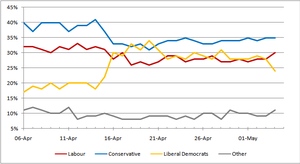
Les élections générales britanniques ont eu lieu le 6 mai 2010, après la dissolution du Parlement par la reine Élisabeth II, sur demande du Premier ministre Gordon Brown, le 12 avril 2010. Ce scrutin renouvelle les 650 membres de la Chambre des communes, la chambre basse du Parlement du Royaume-Uni. Les députés sont élus au scrutin uninominal majoritaire à un tour : dans chaque circonscription, le candidat ayant le plus de voix est élu en toutes circonstances.